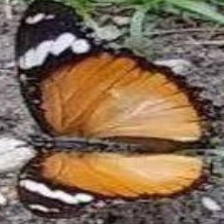
Species: DANAID EGGFLY
Butterfly family (ImageNet category): monarch